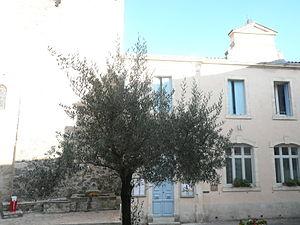
Mairie de Lauroux (Hérault)
Lauroux est une commune française située dans le département de l'Hérault en région Occitanie.